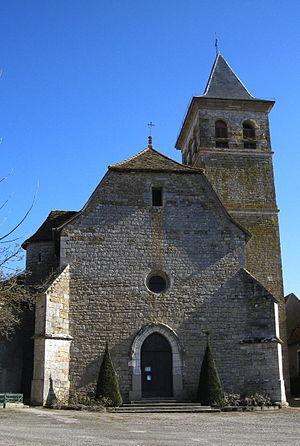
Photo de l'église de Bio, Lot, France.
Bio est une commune française, située dans le département du Lot en région Occitanie.